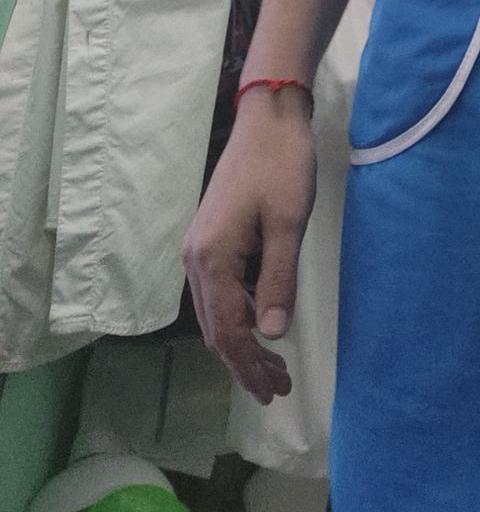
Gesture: no_gesture